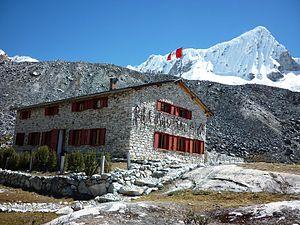
Le Pisco, ou Nevado Pisco, est un sommet de la cordillère Blanche dans les Andes au Pérou. Il est situé à environ 60 km au nord de la ville de Huaraz. Il est gravi pour la première fois le 12 juillet 1951 par l'expédition franco-belge composée de Claude Kogan, Georges Kogan, Raymond Leininger et Maurice Lenoir.
La cordillère Blanche est un massif montagneux qui se situe dans la région d'Ancash, au Pérou. Elle fait partie de la cordillère des Andes. La cordillère Blanche s'étend sur 180 kilomètres de longueur du nord au sud et sur environ 25 kilomètres de large. Chaîne de montagne tropicale la plus importante au monde, elle comprend 17 sommets d'une altitude supérieure à 6 000 mètres, plus de 500 lacs et 722 glaciers individuels. Le Huascarán, point culminant du pays et de la zone intertropicale, est situé dans la cordillère Blanche.